Defoe Fournier & Cie.

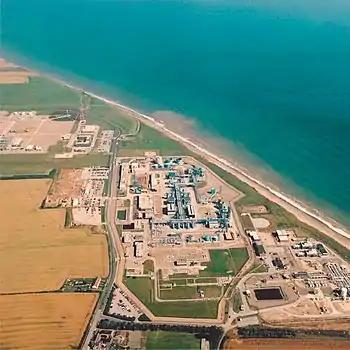
Easington Langeled Terminal of Langeled pipeline financed, as part of bank syndicate, by Defoe Fournier in the 2000s

In 2005, the group attempted to acquire the Grubb & Ellis company, the 4th world largest integrated commercial real estate services company with over 6,000 employees working globally through 150 offices. The purpose of acquiring Grubb & Ellis for over $110 million was to establish, in one big step, a global merchant banking group focused on small and medium size corporate customers, the core business of Grubb & Ellis. The Board of Grubb & Ellis refused the Defoe Fournier's all-cash offer and a few months later was still forced to sell the company, via an ill-timed merger, to NNN Realty Advisers Inc.